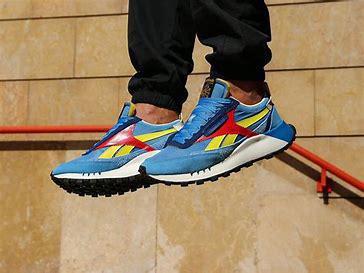
Brand: Reebok
Model: Cl Legacy